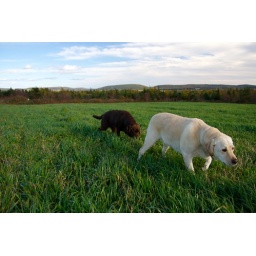
While sitting on the grass in a farmers field in the Goulds I took this photo.